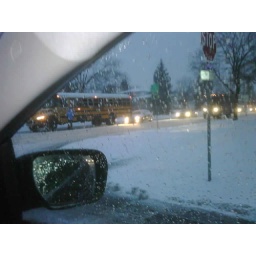
I saw this car stuck under a school bus at Weathersfield and Summit.